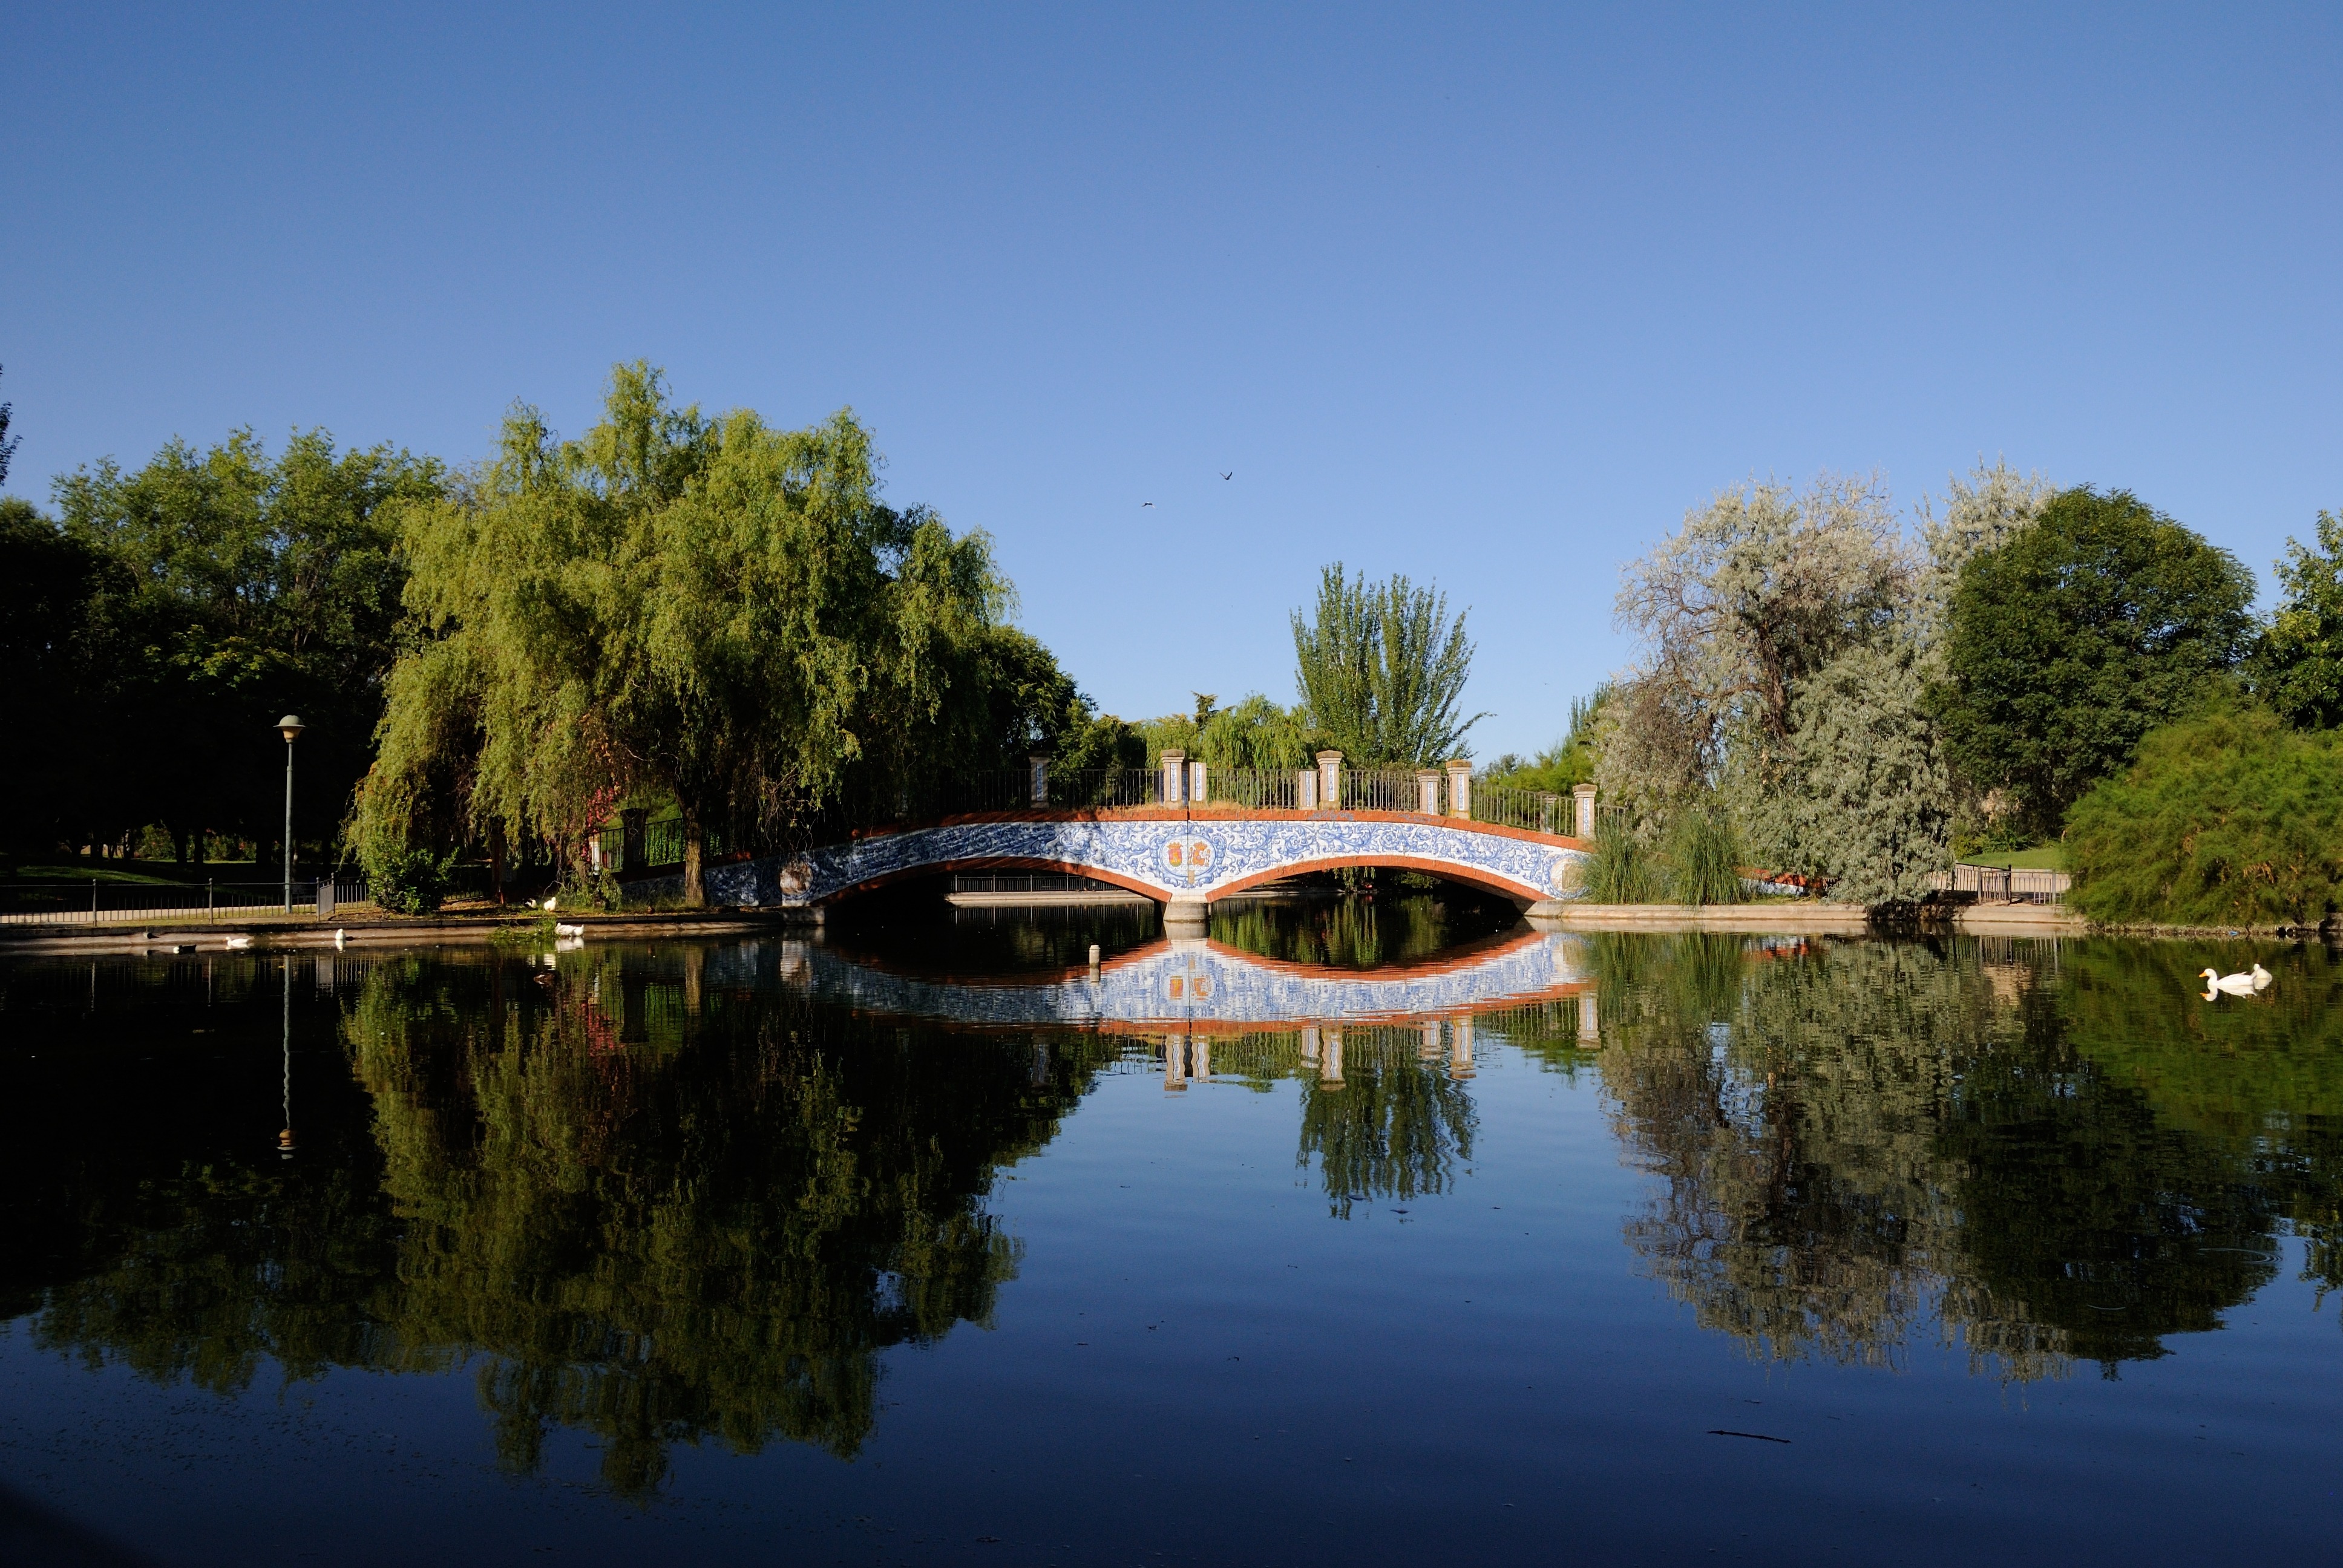
tree, water, bridge, lake, river, canal, pond, reflection, park, reservoir, waterway, trees, estate, reflecting pool